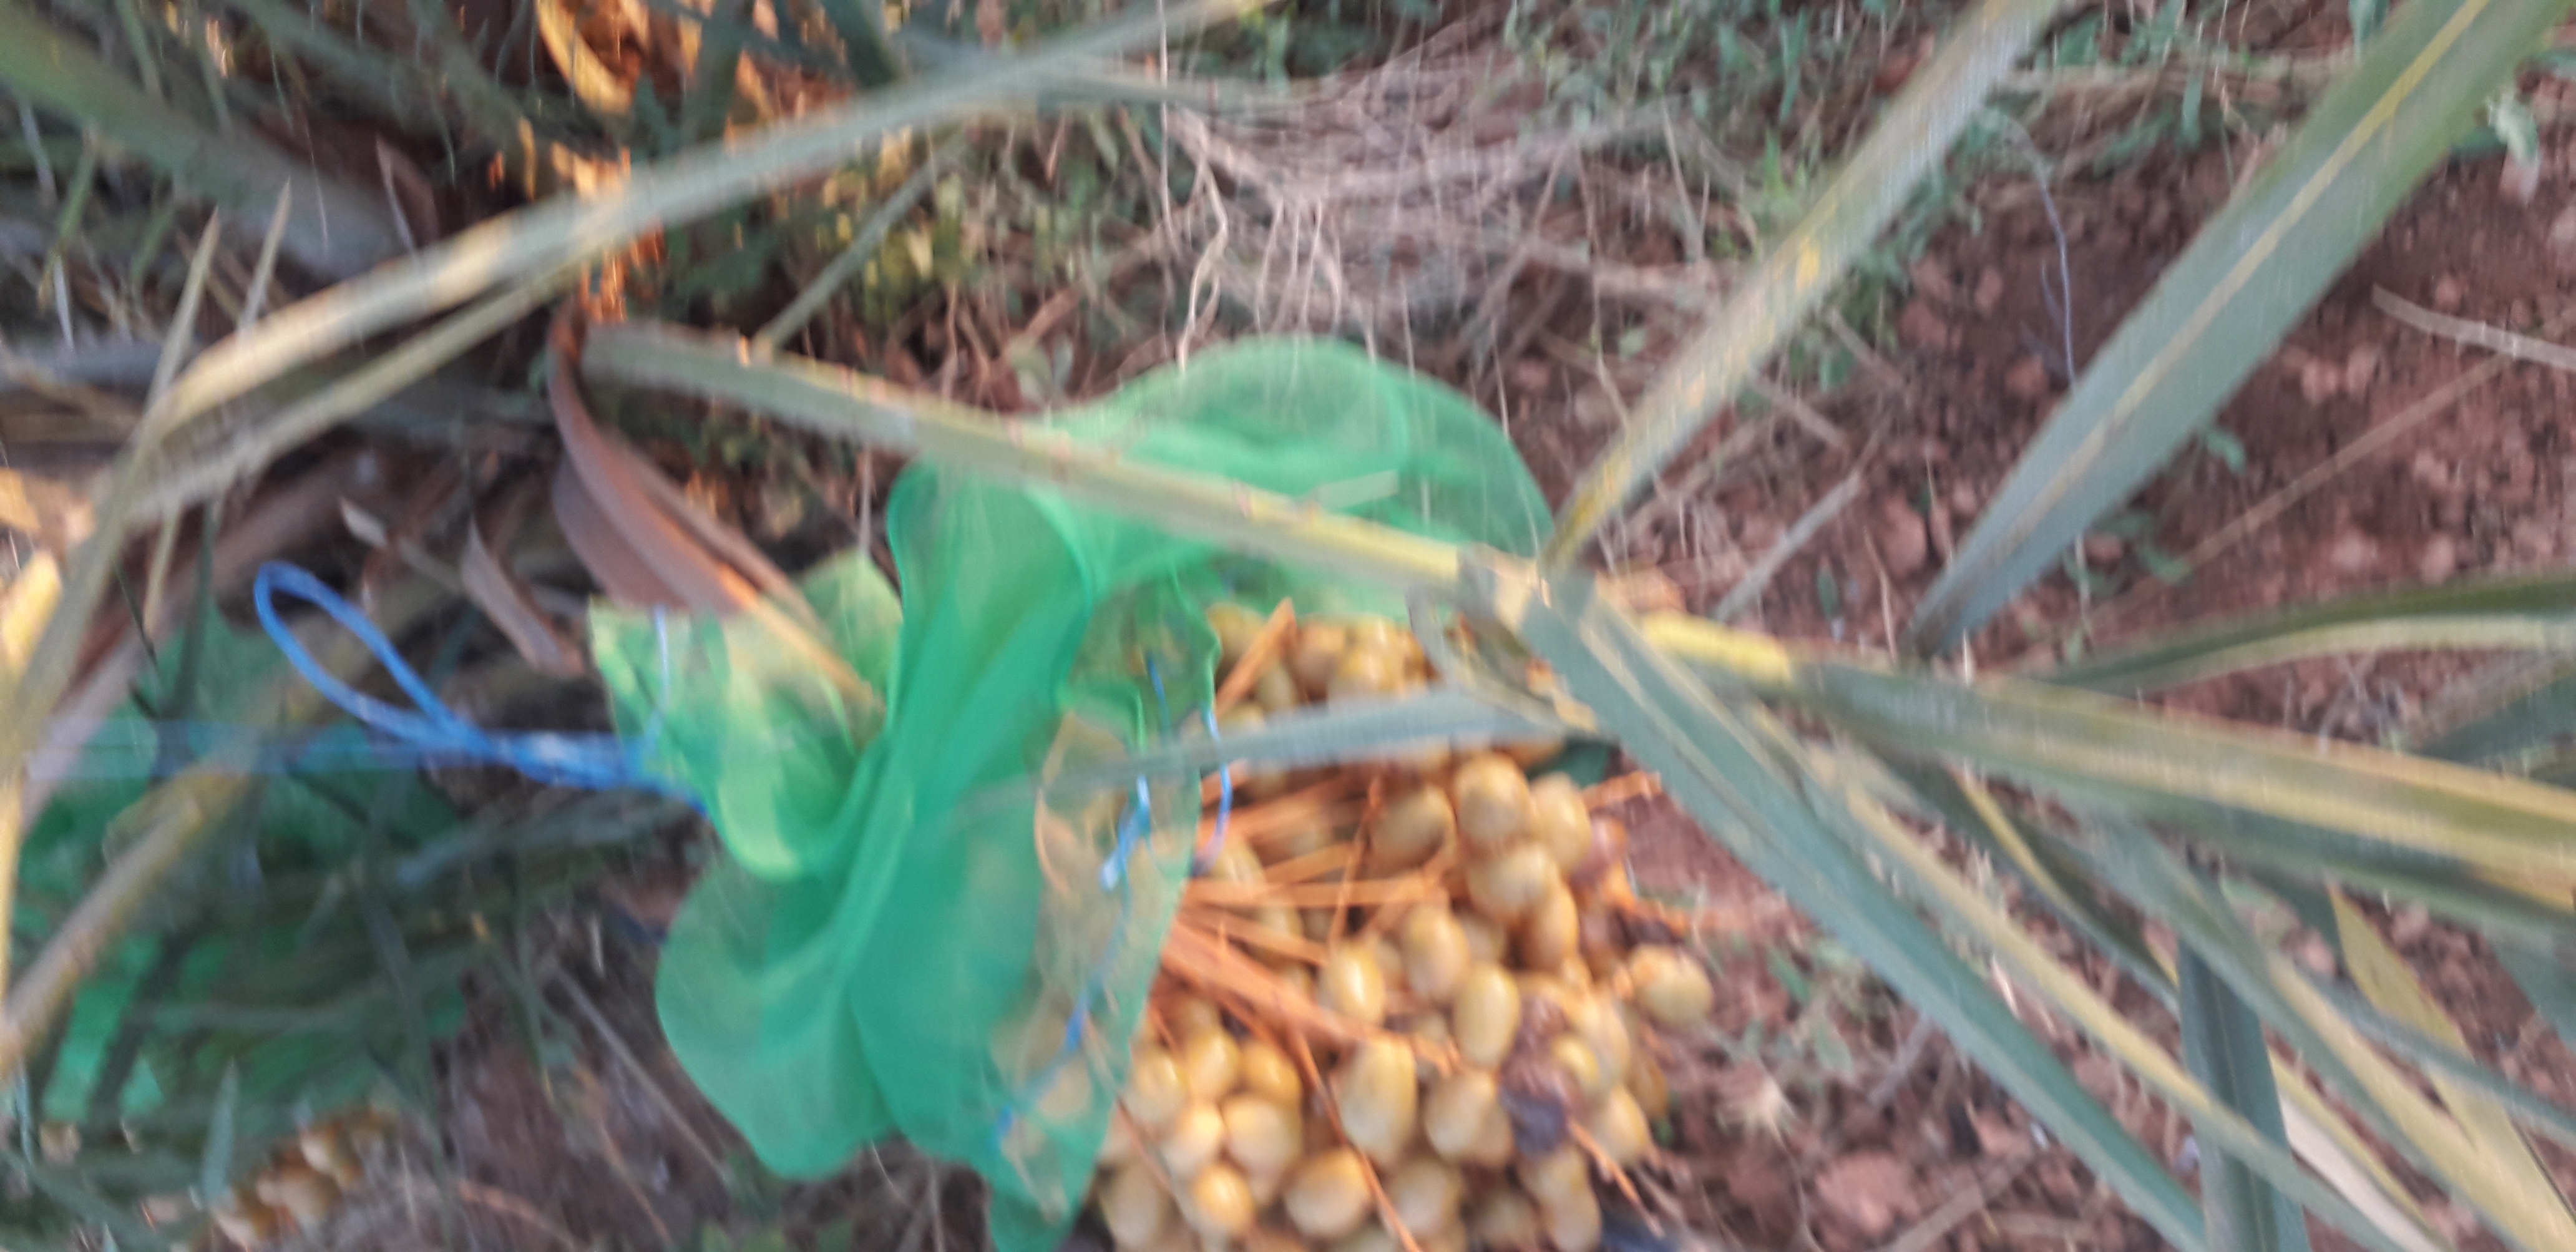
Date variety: Boufagous